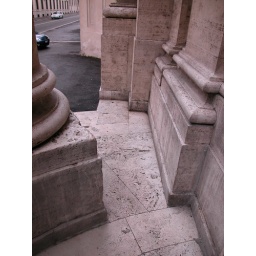
S. Andrea al' Quirinale, detail showing column base in relation tofacade